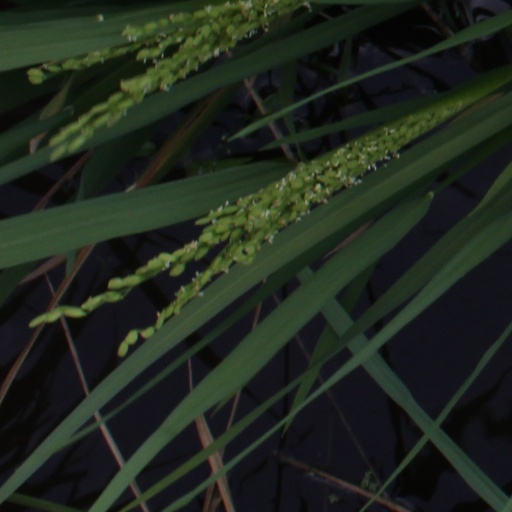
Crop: rice